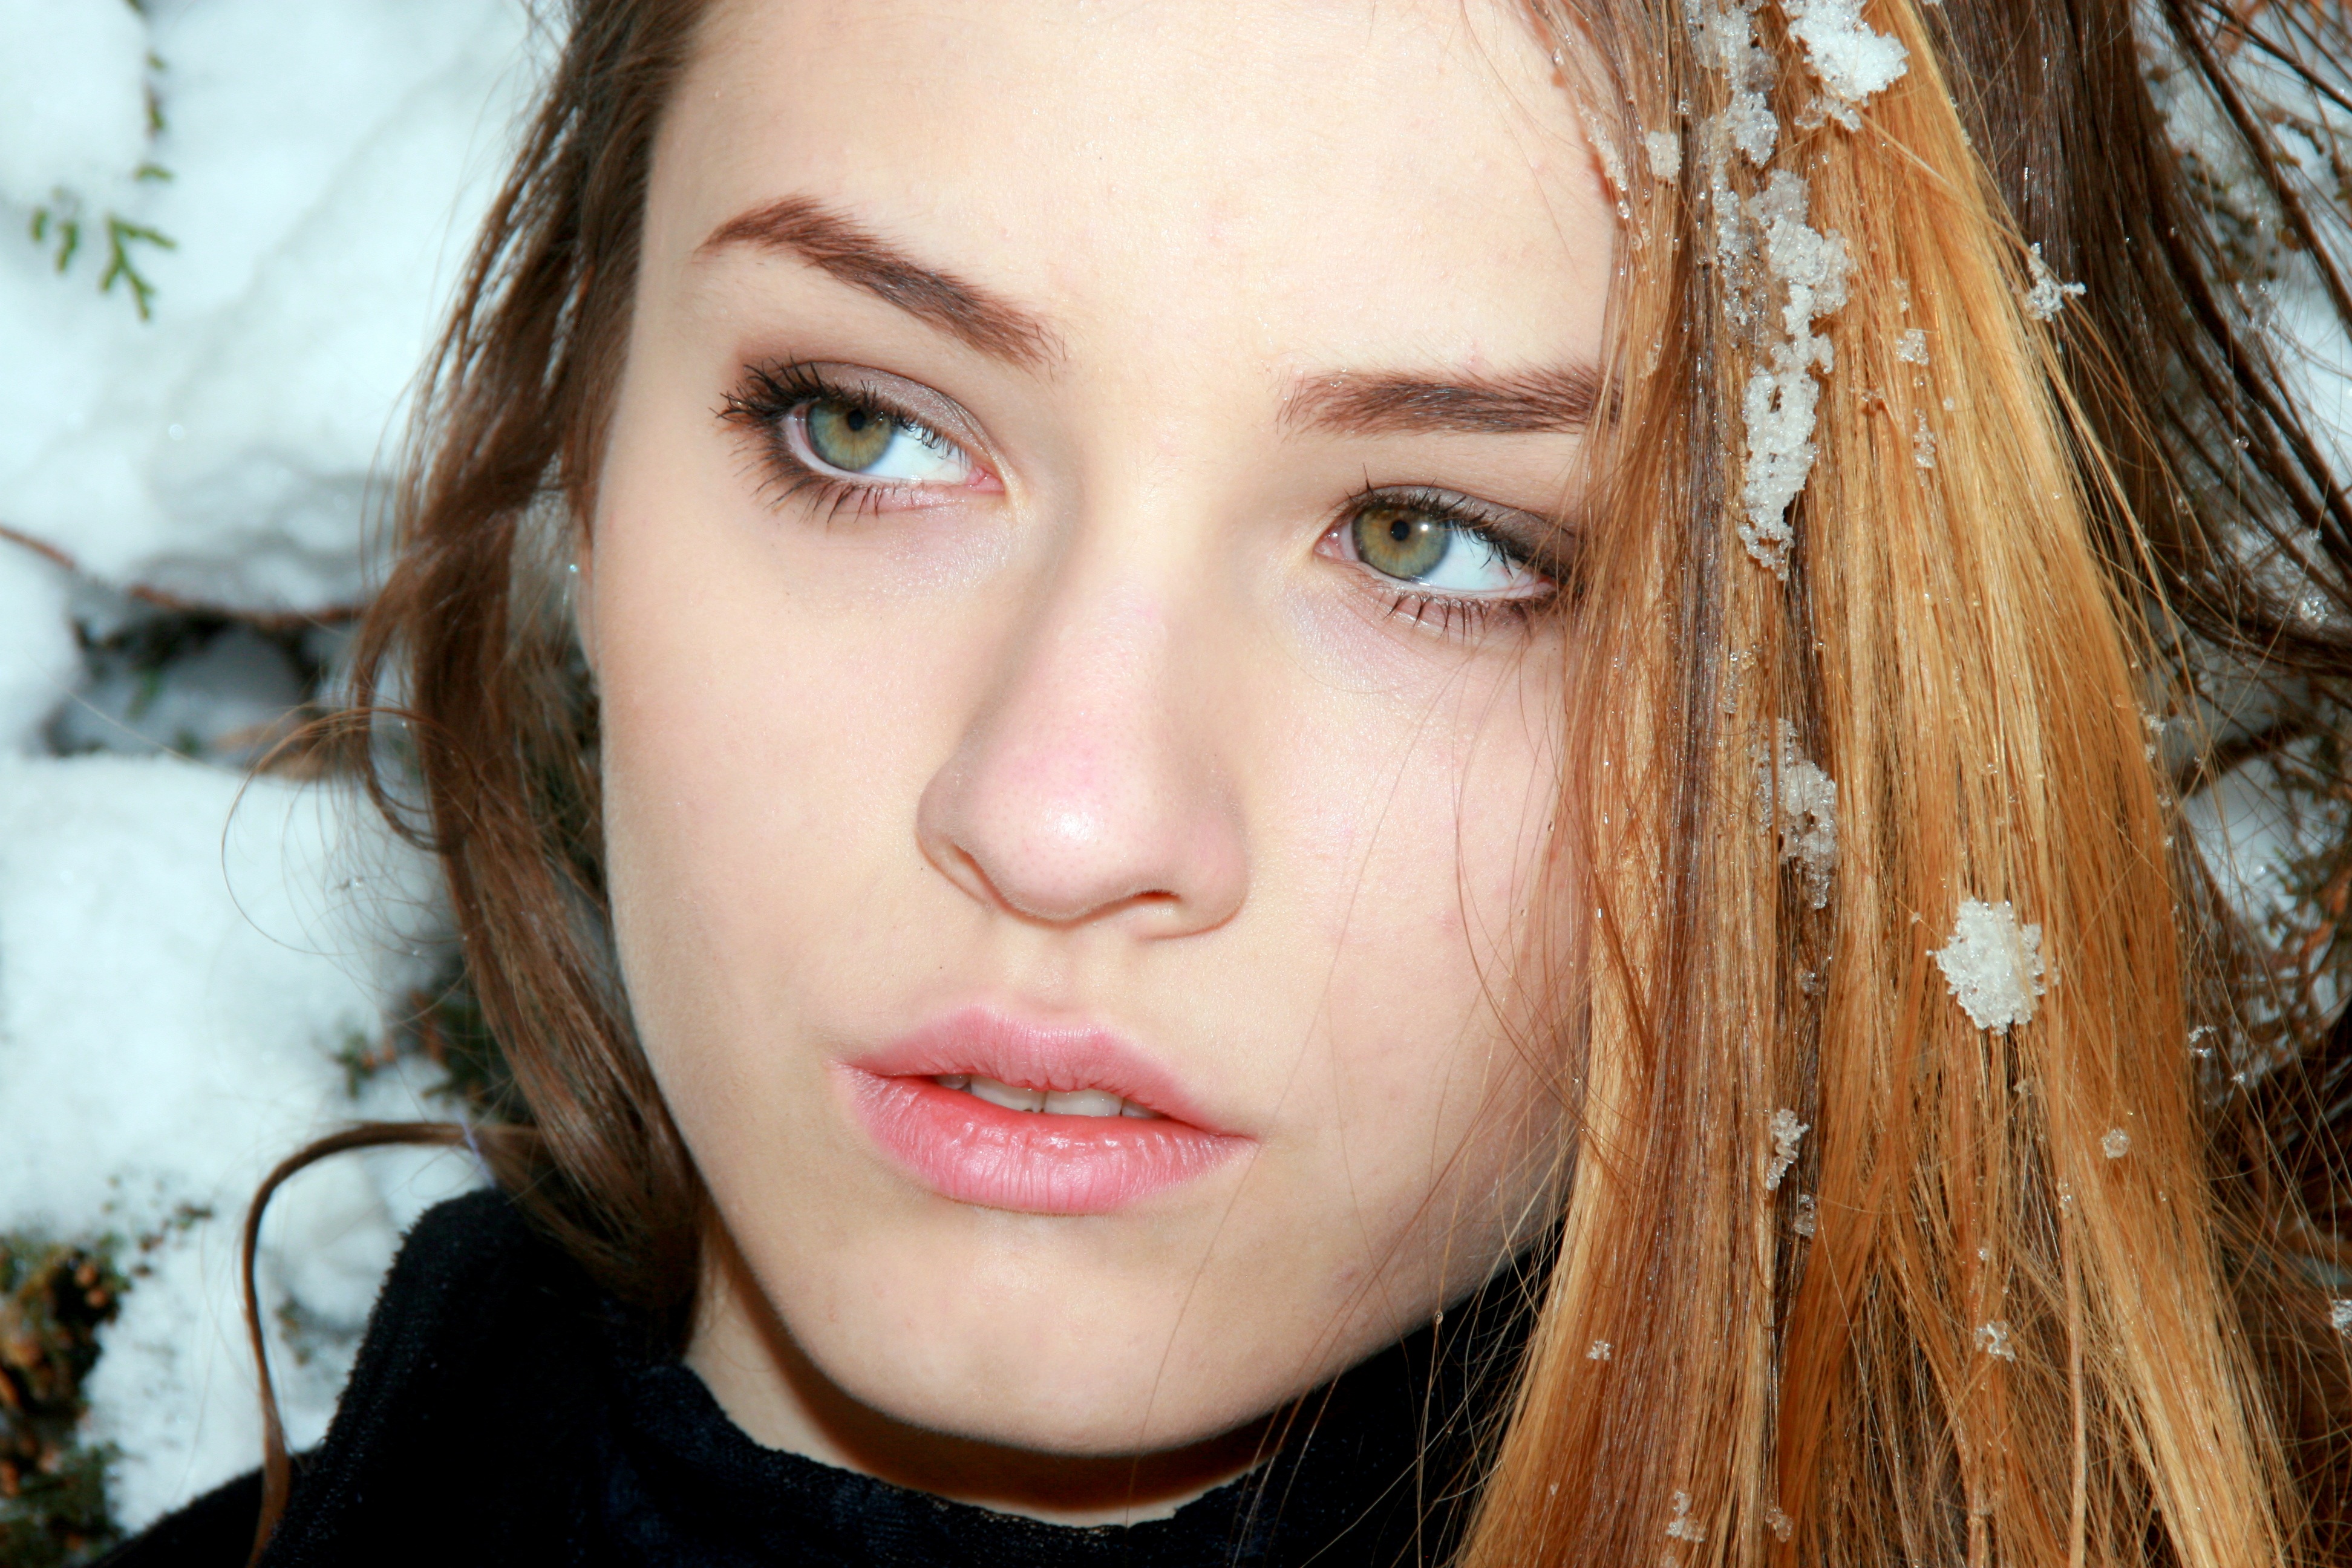
person, snow, winter, girl, woman, hair, photography, portrait, model, color, fashion, lady, blonde, facial expression, lip, hairstyle, smile, mouth, long hair, close up, human body, face, nose, eye, head, skin, beauty, blond, organ, seductive, photo shoot, green eyes, brown hair, portrait photography, human hair color